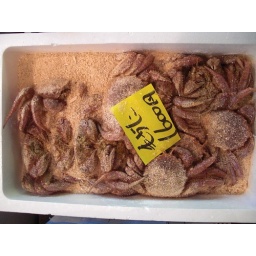
At the wholesale fish market in Kashiwa